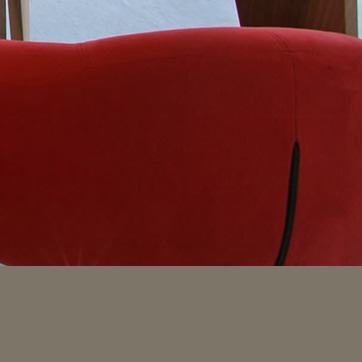
Material: fabric